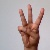
The image shows a hand gesture representing the letter 'W' in Indian Sign Language.